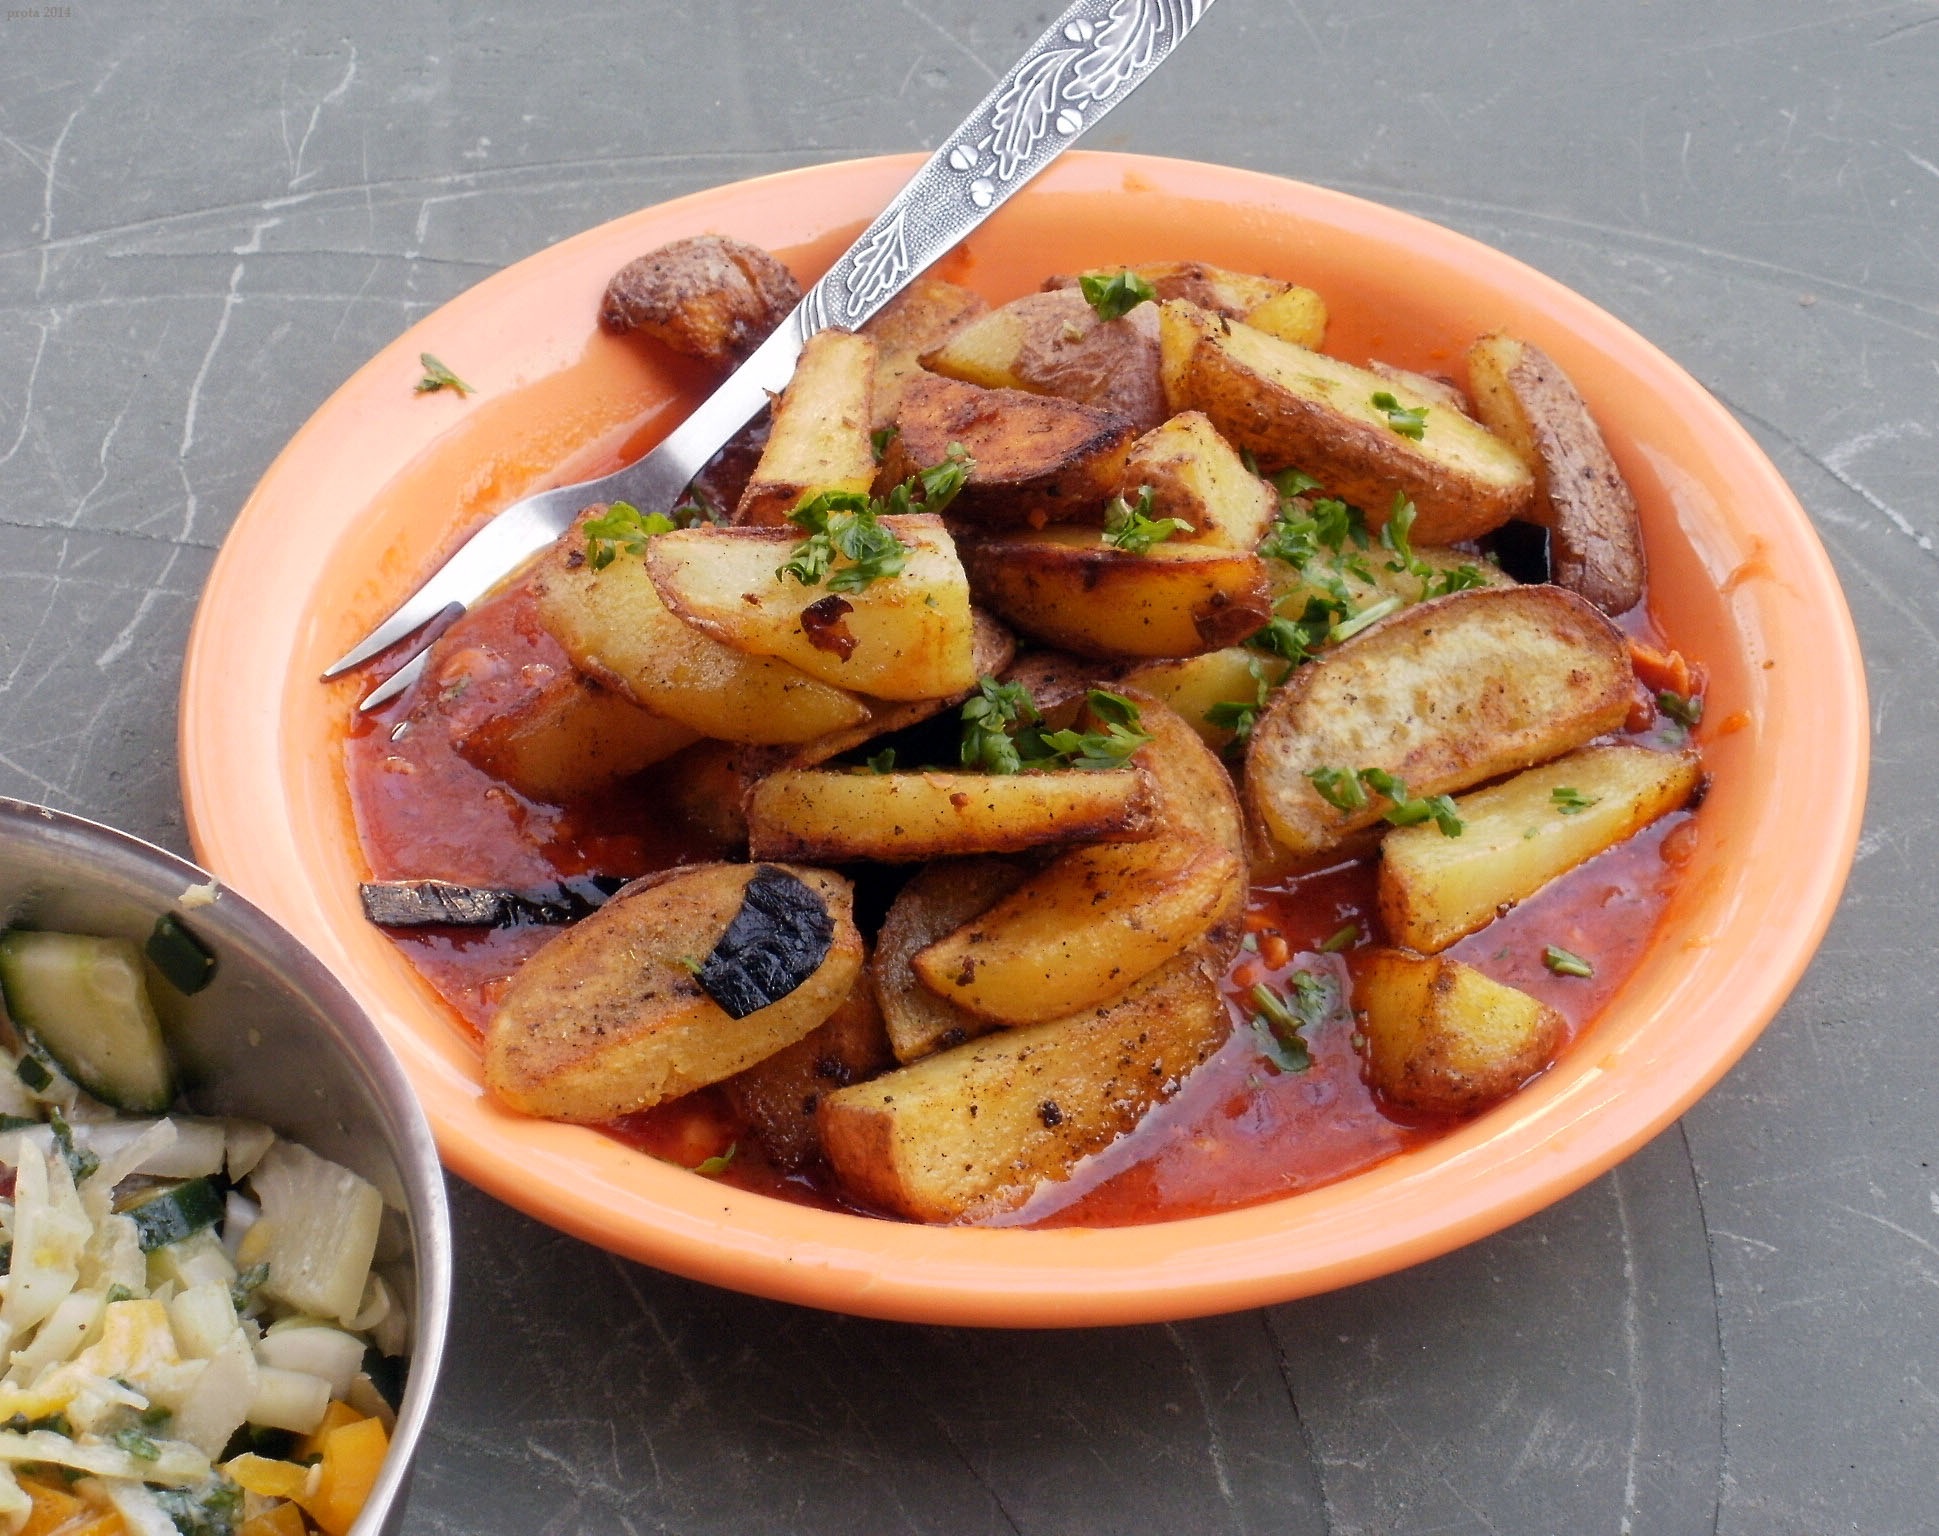
dish, meal, food, produce, vegetable, breakfast, meat, cuisine, sauce, fried, vegetarian food, potatoes, flowering plant, land plant